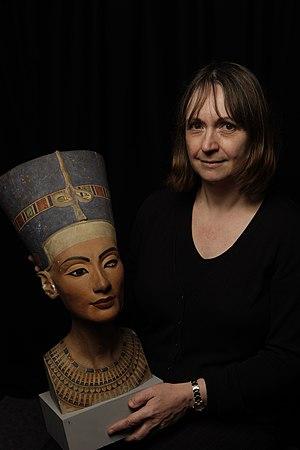
Joyce Anne Tyldesley est une égyptologue et archéologue britannique.